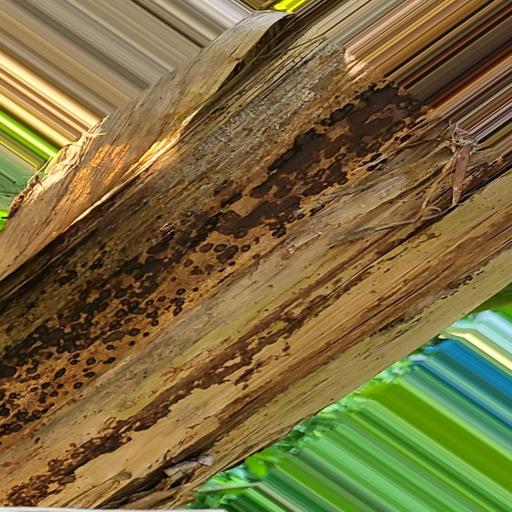
Label: bract_mosaic_virus